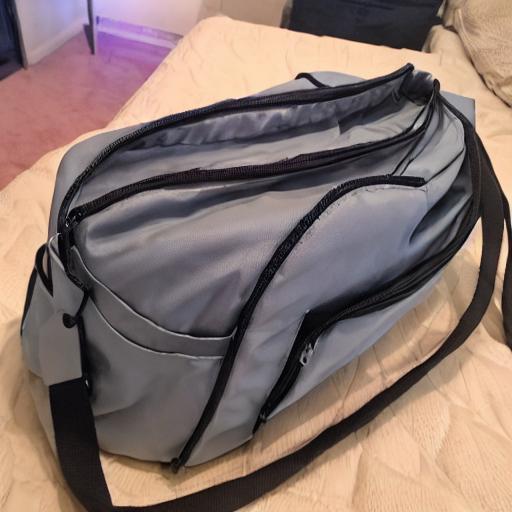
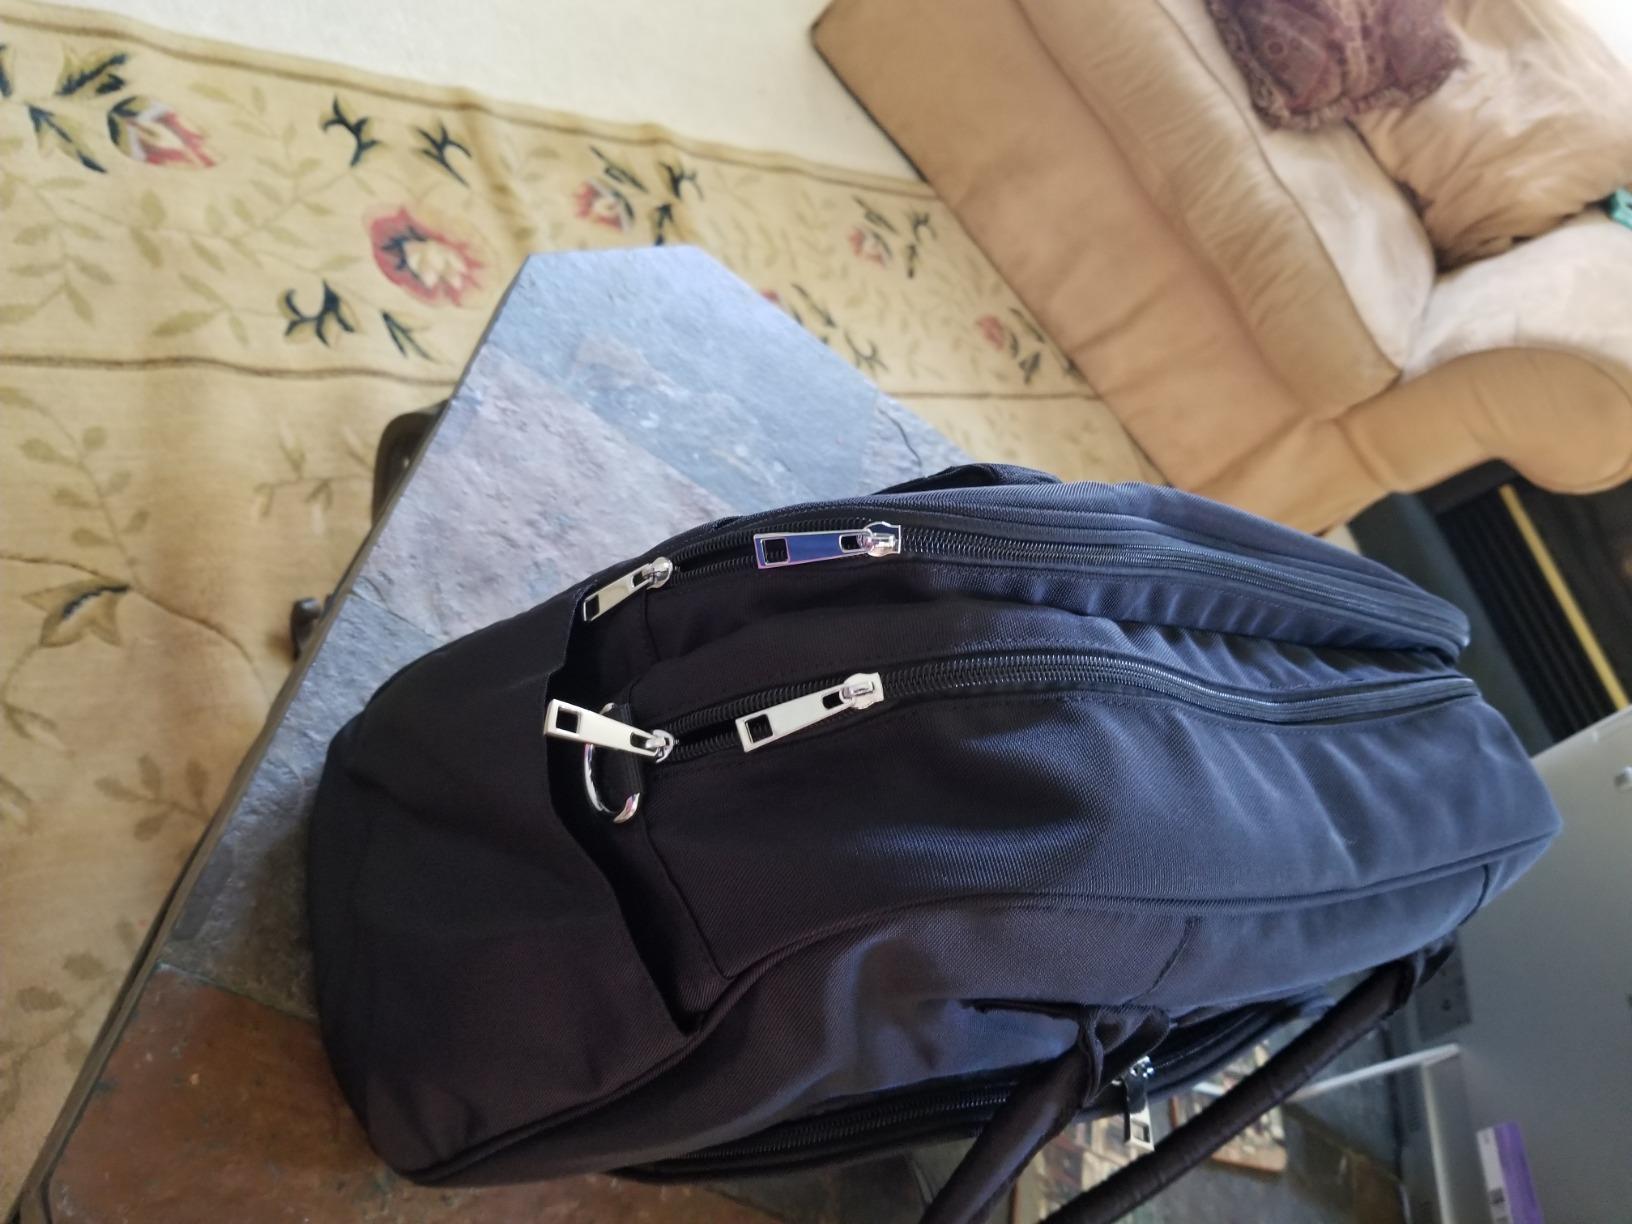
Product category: bag
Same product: no